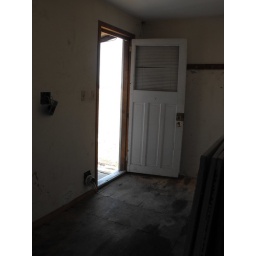
Back of house entryway. This is the only spot in the house that I found the floor soft.